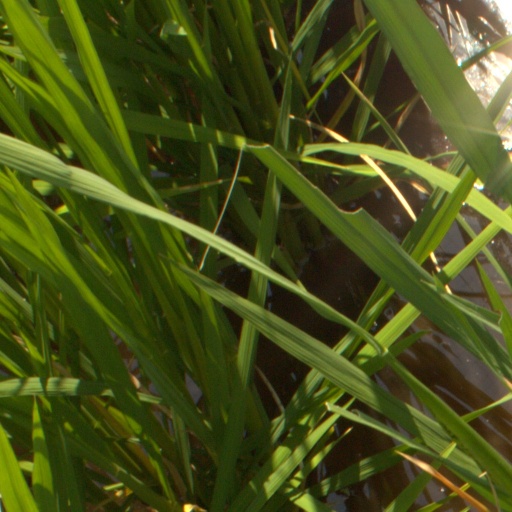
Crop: rice